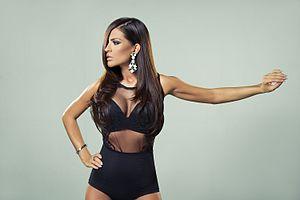
Petiya Koleva Ivanova, connue sous le nom de Preslava est une chanteuse de tchalga bulgare parmi les plus populaires. Elle est née le 26 juin 1984 à Dobritch, Bulgarie.